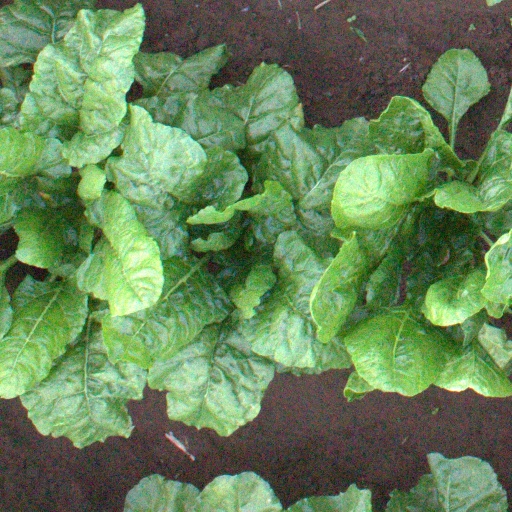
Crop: sugar beet